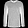
Label: Pullover